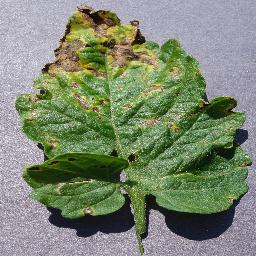
Label: Tomato___Septoria_leaf_spot